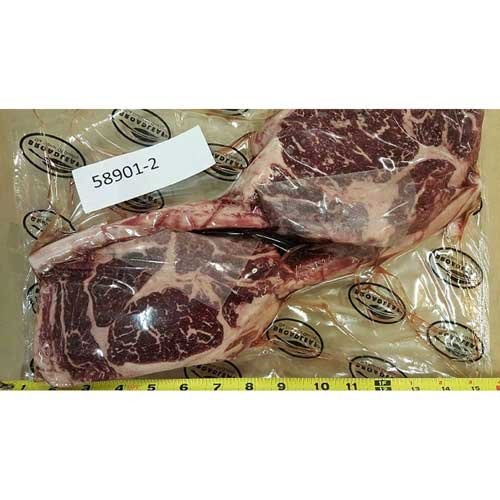
Item Name: Darling Down Wagyu Beef Bone in Rib Steak Tomahawk, 2 count per pack -- 2 per case.
Bullet Point: Special Orders CANNOT be cancelled, returned or refunded.
Product Description: Darling Down Wagyu Beef Bone in Rib Steak Tomahawk, 2 count per pack -- 2 per case. Beef Provides Nutrients Like Zinc, Iron, Protein And B Vitamins, And Half Of The Fat Found In Beef Is Monounsaturated, The Same Heart-healthy Fats Found In Olive Oil.
Value: 2.0
Unit: Count

Price: 369.81